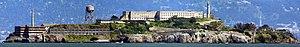
Le phare de l'île d'Alcatraz est situé au sud de l'île d'Alcatraz, près de la prison, dans la baie de San Francisco aux États-Unis. Il s'agit du premier phare construit sur la côte Ouest des États-Unis. Ce premier phare de l'île est érigé en 1854. En raison du tremblement de terre de 1906, celui-ci est remplacé et déplacé au sud de l'île, en 1909, par un plus grand phare, d'une élévation de 29 mètres au-dessus du niveau de la baie. En 1963, année de fermeture de la prison fédérale d'Alcatraz, l'automatisation du phare et du signal lumineux sont modernisées.
L'île d'Alcatraz, en anglais Alcatraz Island, est une île située dans la baie de San Francisco à 1,92 km du port de San Francisco en Californie, dans l'Ouest des États-Unis.